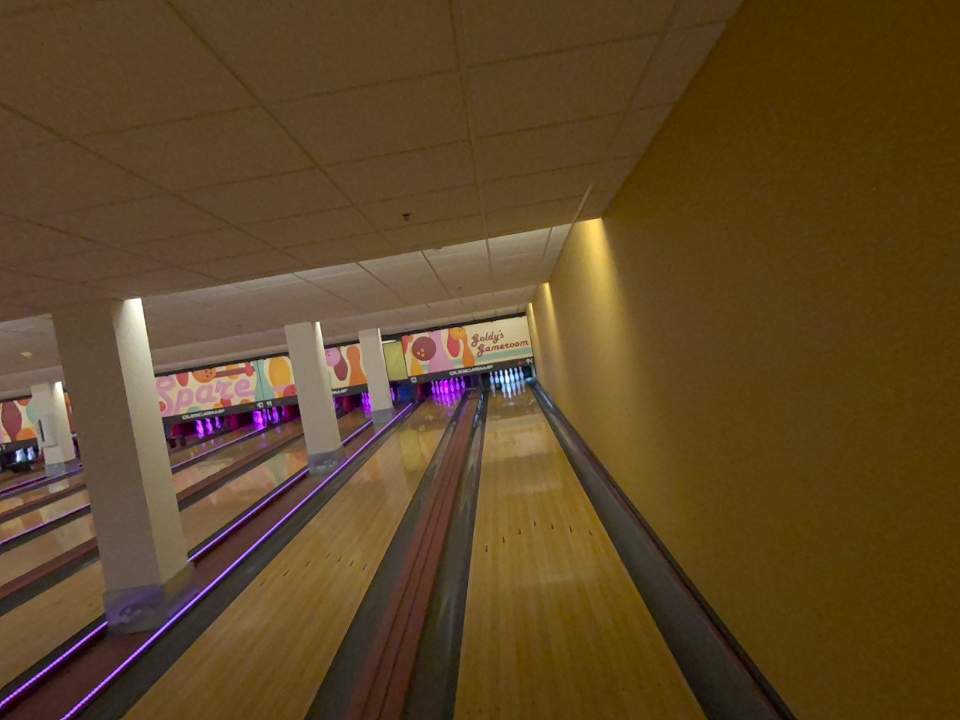
Object: bowling_ball